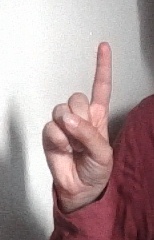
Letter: bb